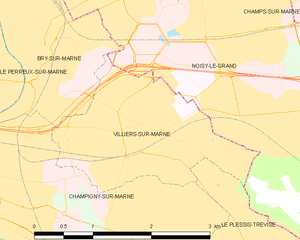
Carte des communes françaises Villiers-sur-Marne